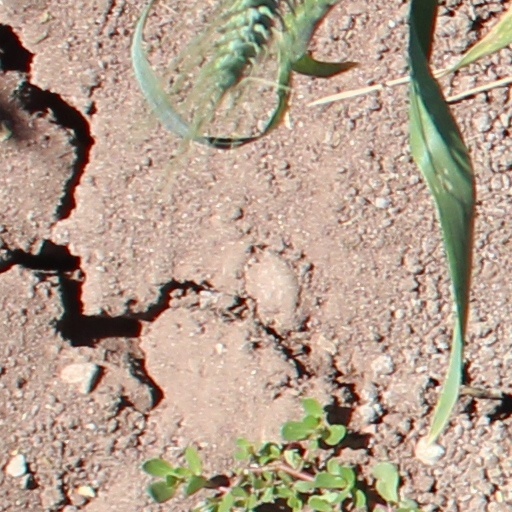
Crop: wheat